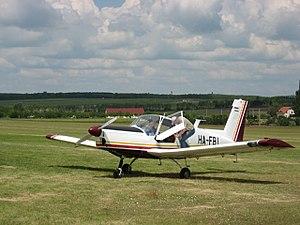
Les Tigres de l'air sont la composante aérienne des LTTE.